Donation of Sutri

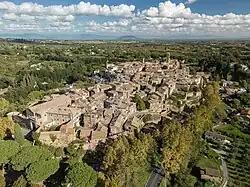
View of Sutri

The Donation of Sutri was an agreement reached at Sutri by Liutprand, King of the Lombards and Pope Gregory II in 728. At Sutri, the two reached an agreement by which the city and some hill towns in Latium (like Vetralla) were given to the Papacy, "as a gift to the blessed Apostles Peter and Paul" according to the "Liber Pontificalis". The pact formed the first extension of papal territory beyond the confines of the Duchy of Rome and was the first of two land transfers from Liutprand to the Church of Rome.